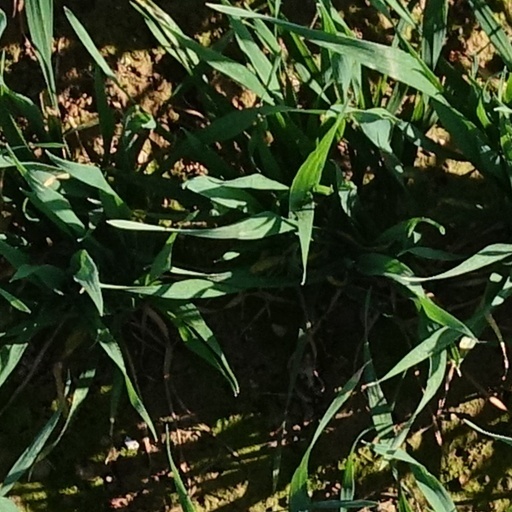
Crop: wheat